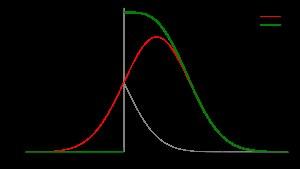
En théorie des probabilités et en statistique, les lois normales sont parmi les lois de probabilité les plus adaptées pour modéliser des phénomènes naturels issus de plusieurs événements aléatoires. Elles sont en lien avec de nombreux objets mathématiques dont le mouvement brownien, le bruit blanc gaussien ou d'autres lois de probabilité. Elles sont également appelées lois gaussiennes, lois de Gauss ou lois de Laplace-Gauss des noms de Laplace et Gauss, deux mathématiciens, astronomes et physiciens qui l'ont étudiée.